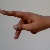
The image shows a hand gesture representing the letter 'P' in Indian Sign Language.